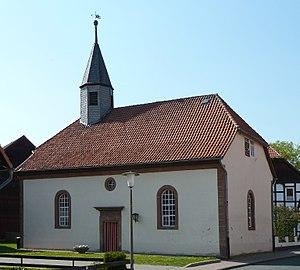
Ebergötzen est une municipalité allemande du land de Basse-Saxe et l'arrondissement de Göttingen. En 2014, elle comptait 1 909 hab.